John A. Hannah

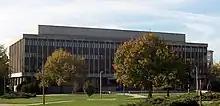
The Hannah Administration Building is named after Hannah.

While he worked on increasing the size of M.S.C.'s student body, Hannah also expanded the institution from a college of regional reputation into a nationally recognized research university. When the University of Chicago eliminated its athletics and resigned from what is now the Big Ten Conference in 1946, Hannah lobbied hard to take its place. The Big Ten finally admitted M.S.C. in 1950. Five years later, on the College's centennial year of 1955, the State of Michigan made it a university. In 1957 he continued M.S.U.'s expansion co-founding Michigan State University–Oakland (now Oakland University) with Matilda Dodge Wilson. The Hannah Hall of Science on Oakland University's campus is named for him. Michigan State University continued to expand throughout the 1960s, completing its newest dormitory in 1967. None have been built since.